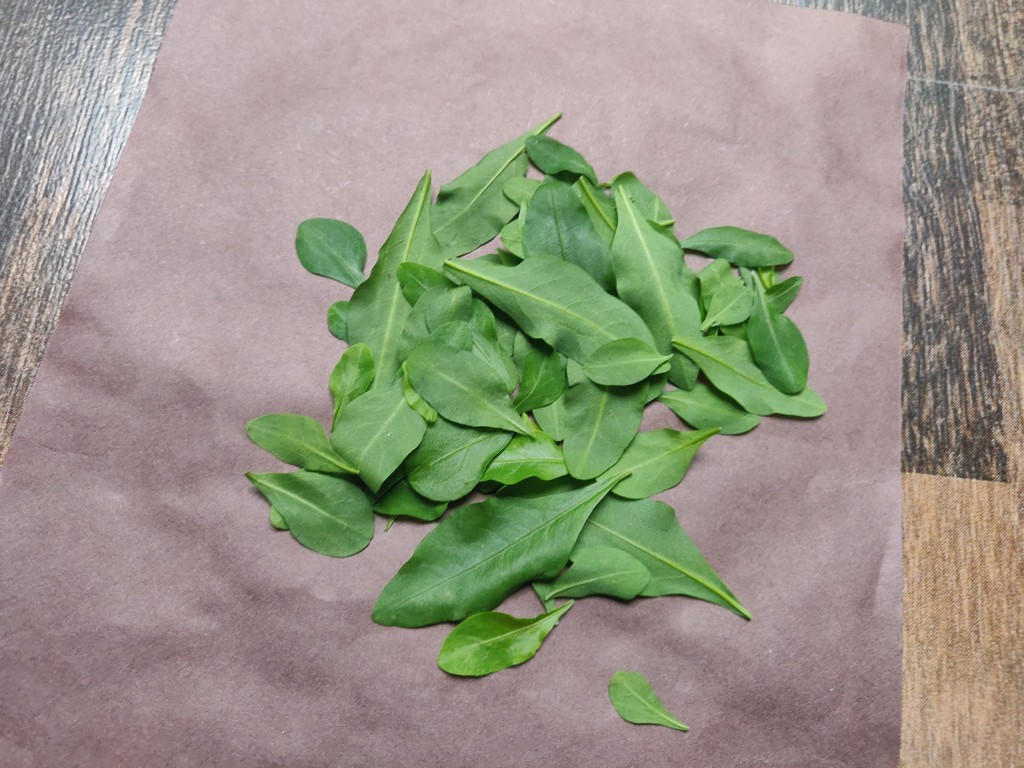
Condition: Healthy
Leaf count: multiple
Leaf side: unknown